Joe Redmond (footballer)

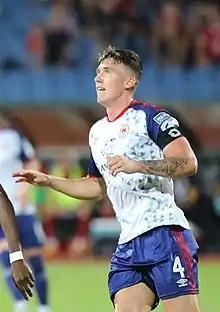
Redmond in action for St Patrick's Athletic in 2022.

Joseph Patrick Redmond (born 23 January 2000) is an Irish professional footballer who plays as a defender for League of Ireland Premier Division club St Patrick's Athletic.